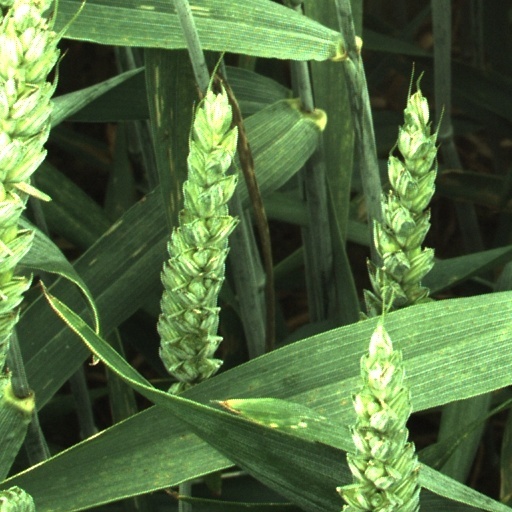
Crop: wheat